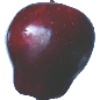
Label: Apple Red Delicious 1